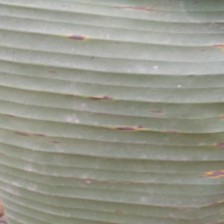
Label: sigatoka